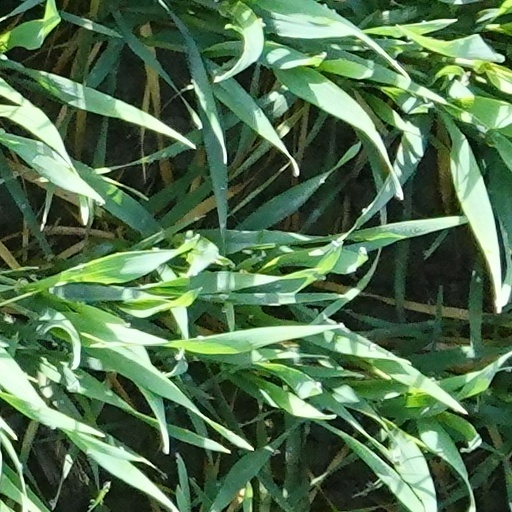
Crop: wheat